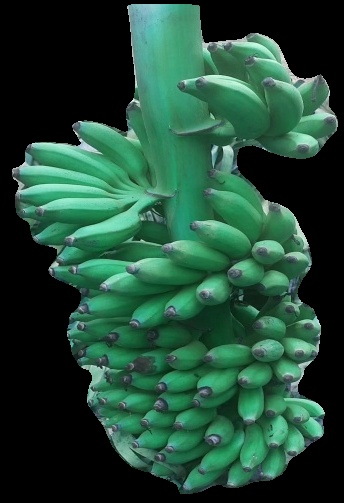
Variety: elakki-bale
Grade: grade1